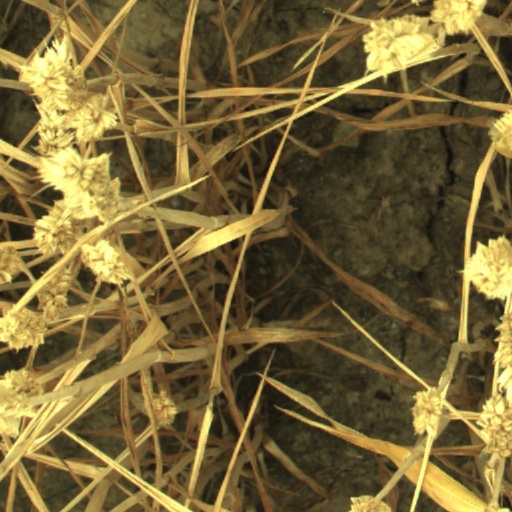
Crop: wheat